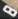
Number: 8